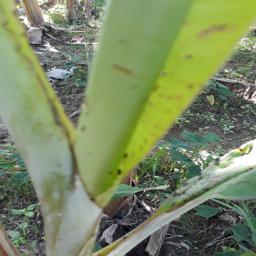
Label: BANANA APHIDS